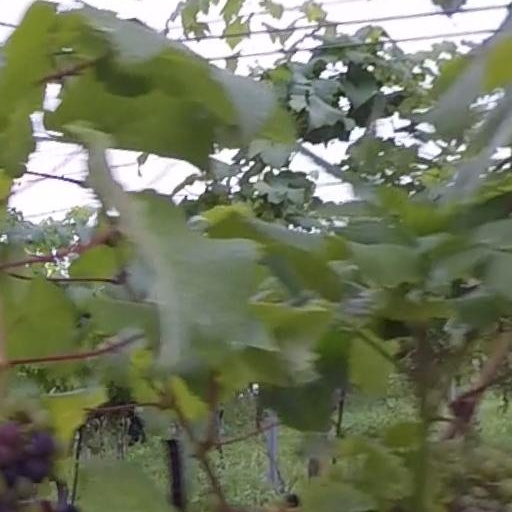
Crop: grape